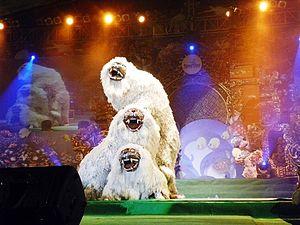
Singo ulung est une danse traditionnelle de la région de Bondowoso, dans la province indonésienne de Java oriental. Elle porte le nom de Singo, le premier chef du village voisin de Blimbing selon la tradition.